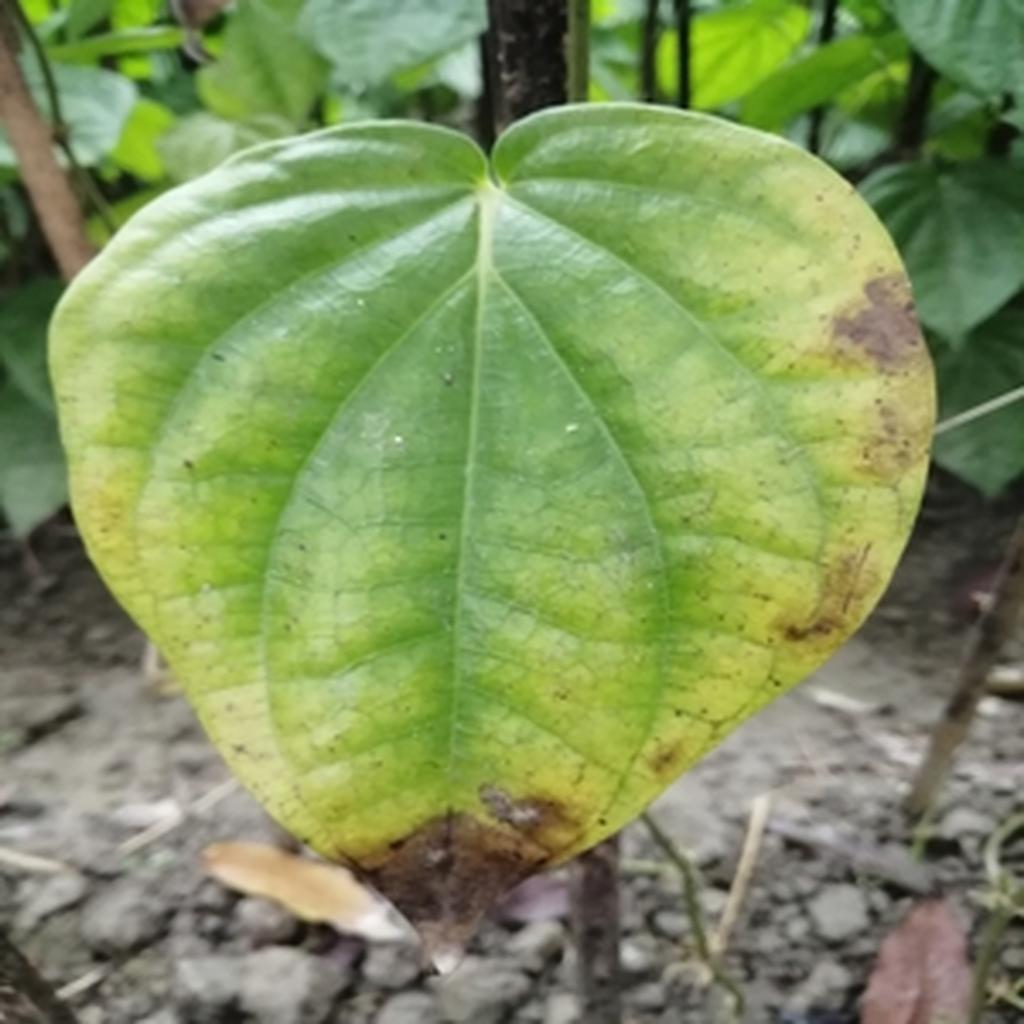
Label: Leaf_Rot